Schneller Orphanage

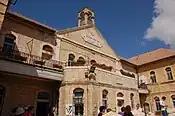
"Blindenheim", the school for the blind, erected in 1903

In 1901 a German noble bequeathed his entire fortune of 700,000 marks toward the establishment of a school for the blind at the orphanage. It opened in 1903 with space for 40 to 50 children, plus workshops to teach the blind weaving and spinning.